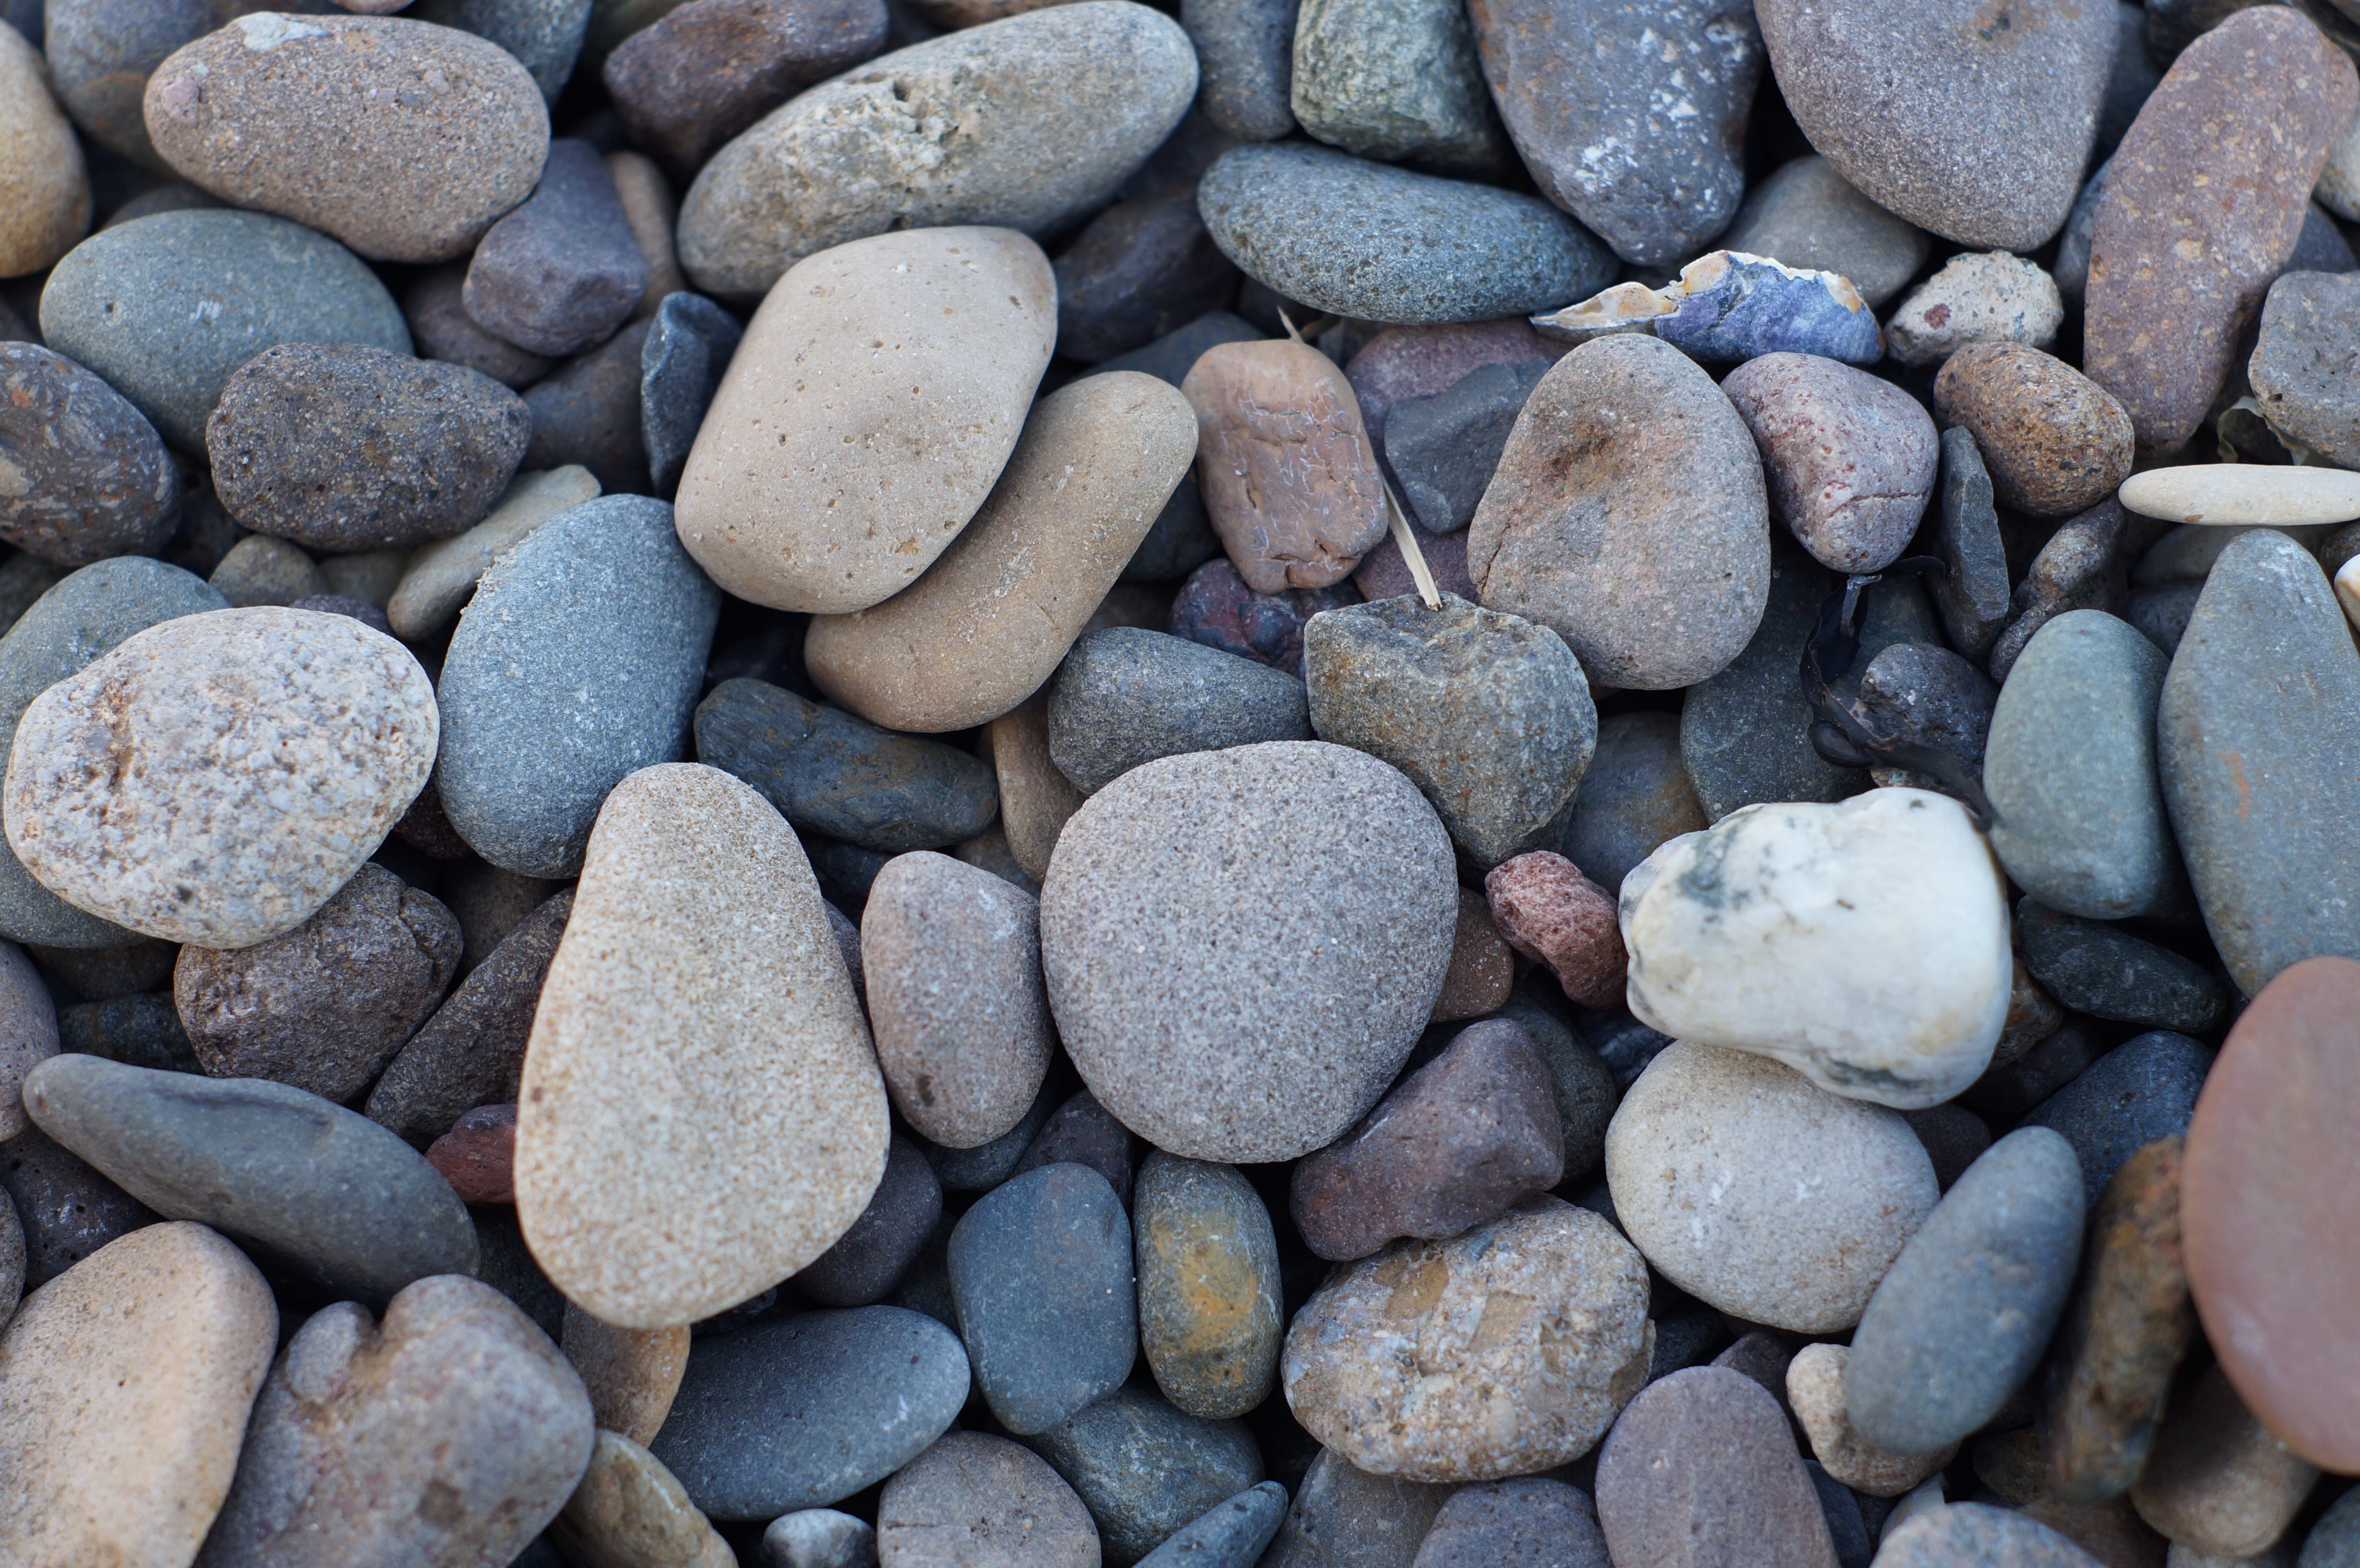
beach, rock, shore, stone, pebble, soil, material, rocks, stones, rubble, gravel, boulder